Penstemon whippleanus

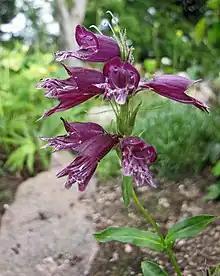
Copenhagen University Botanical Garden

"Penstemon whippleanus" was named and described by the famous American botanist Asa Gray in Proceedings of the American Academy of Arts and Sciences in 1862. He described it from a specimen collected by Dr. John Milton Bigelow made in October 1853 in the Sandia Mountains of New Mexico. He named it in honor of the leader of the expedition, Lt. Amiel Weeks Whipple. In the same issue he inadvertently described another specimen of "P. whippleanus" collected in Colorado by Charles Christopher Parry as "Penstemon glaucus" var. "stenosepalus". In 1899 another collection was incorrectly described as a new species, "Penstemon arizonicus", by Amos Arthur Heller in the Bulletin of the Torrey Botanical Club. American botanist Thomas J. Howell reclassified Asa Gray's variety of "P. glaucus" as "Penstemon stenosepalus" in his book "A flora of northwest America" in 1901. Another specimen from Rabbit Ears Pass Colorado was described as "Penstemon pallescens" by George E. Osterhout in 1930.